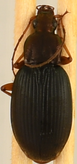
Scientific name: Chlaenius aestivus
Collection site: Smithsonian Environmental Research Center NEON (SERC), plot SERC_009